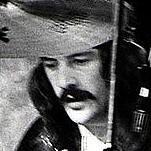
Age: 24